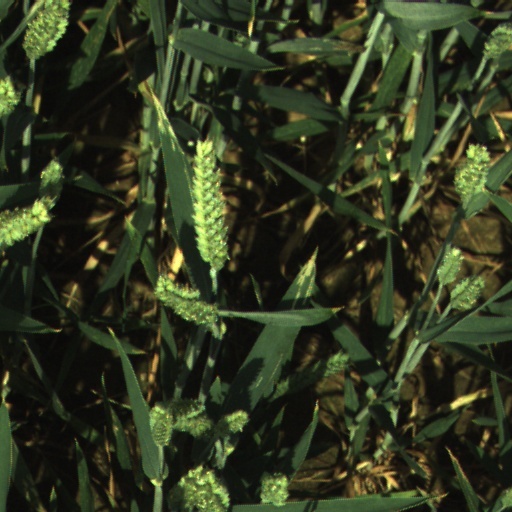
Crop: wheat